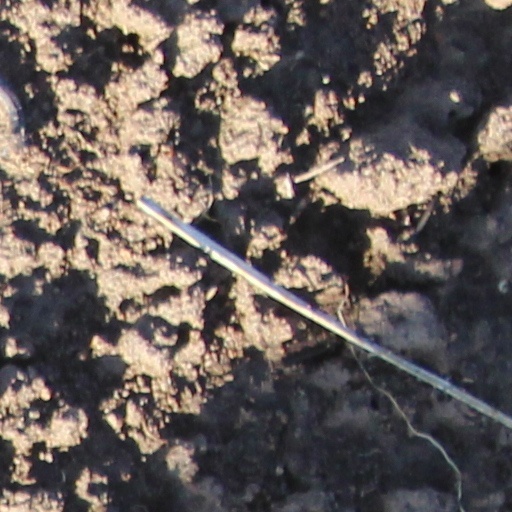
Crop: wheat